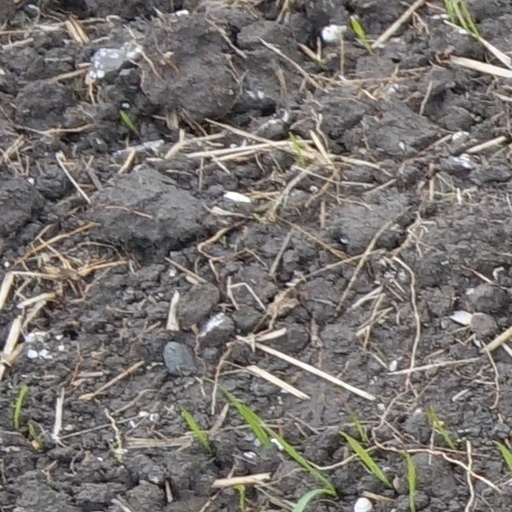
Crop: wheat